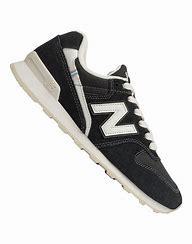
Brand: New
Model: Balance New Balance 996 Marathon